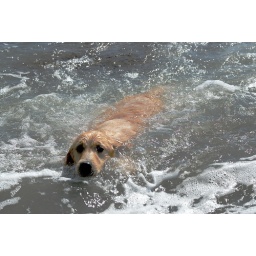
Calla swimming in surf at dog beach in Solana Beach-01 3-1-07